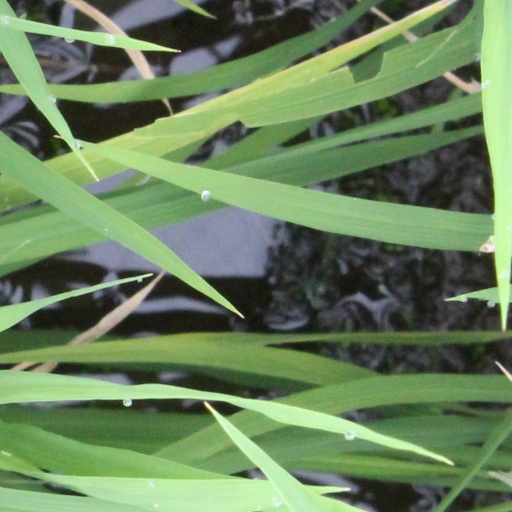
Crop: rice